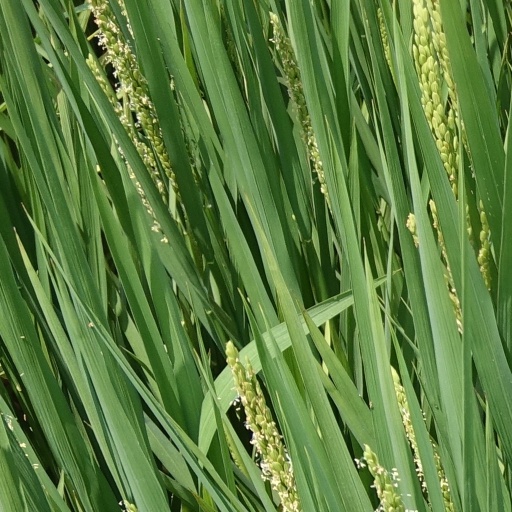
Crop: rice